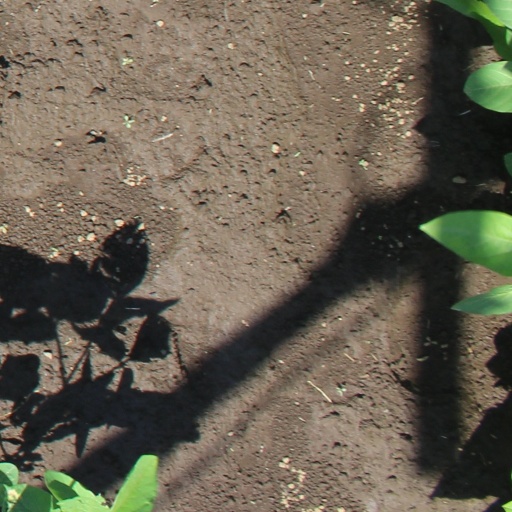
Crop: soybean